Name This Game

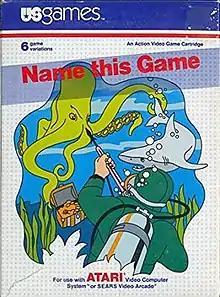

Name This Game and Win $10,000, usually shortened to Name This Game, is a video game developed by U.S. Games for the Atari 2600.